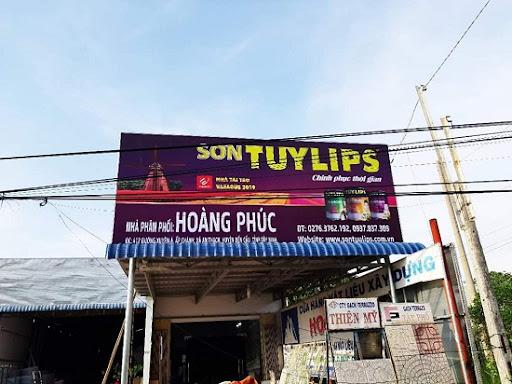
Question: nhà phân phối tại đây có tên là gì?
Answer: nhà phân phối hoàng phúc